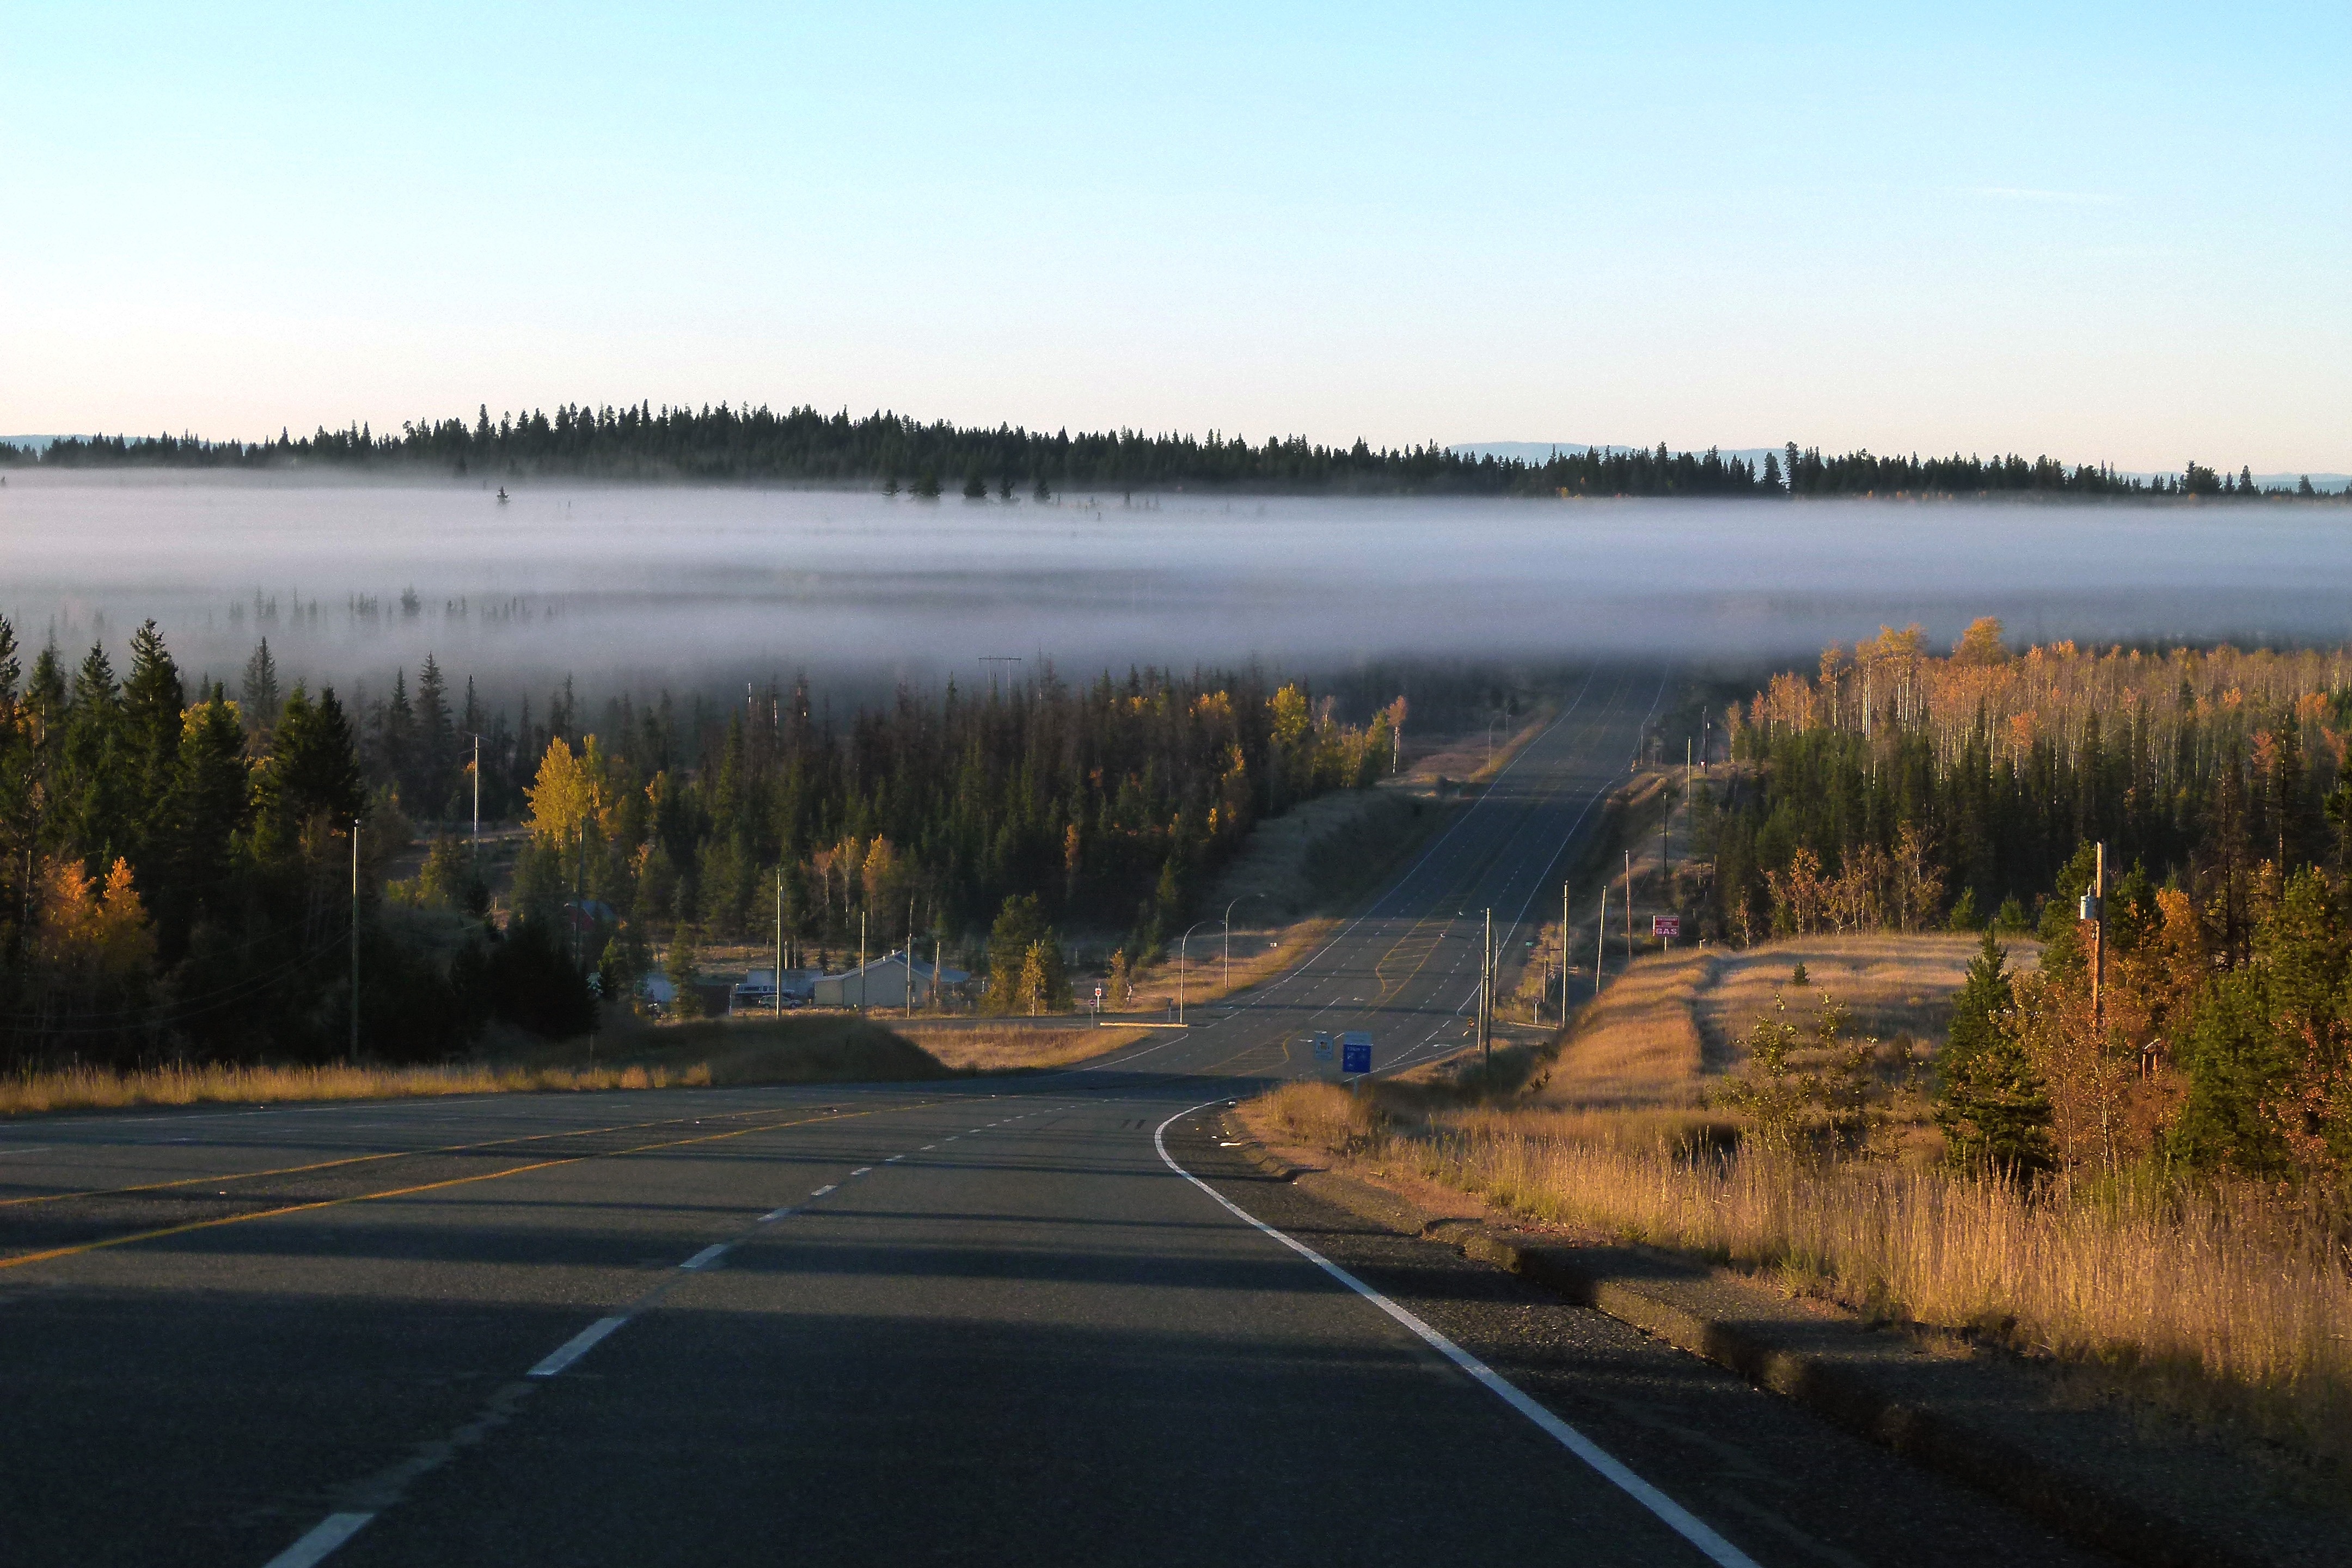
landscape, nature, horizon, marsh, sunrise, road, mist, morning, fall, lake, highway, dawn, river, dusk, evening, reflection, autumn, scenery, reservoir, plain, fog bank, canada, infrastructure, wetland, loch, rural area, british columbia, atmospheric phenomenon, early morning fog